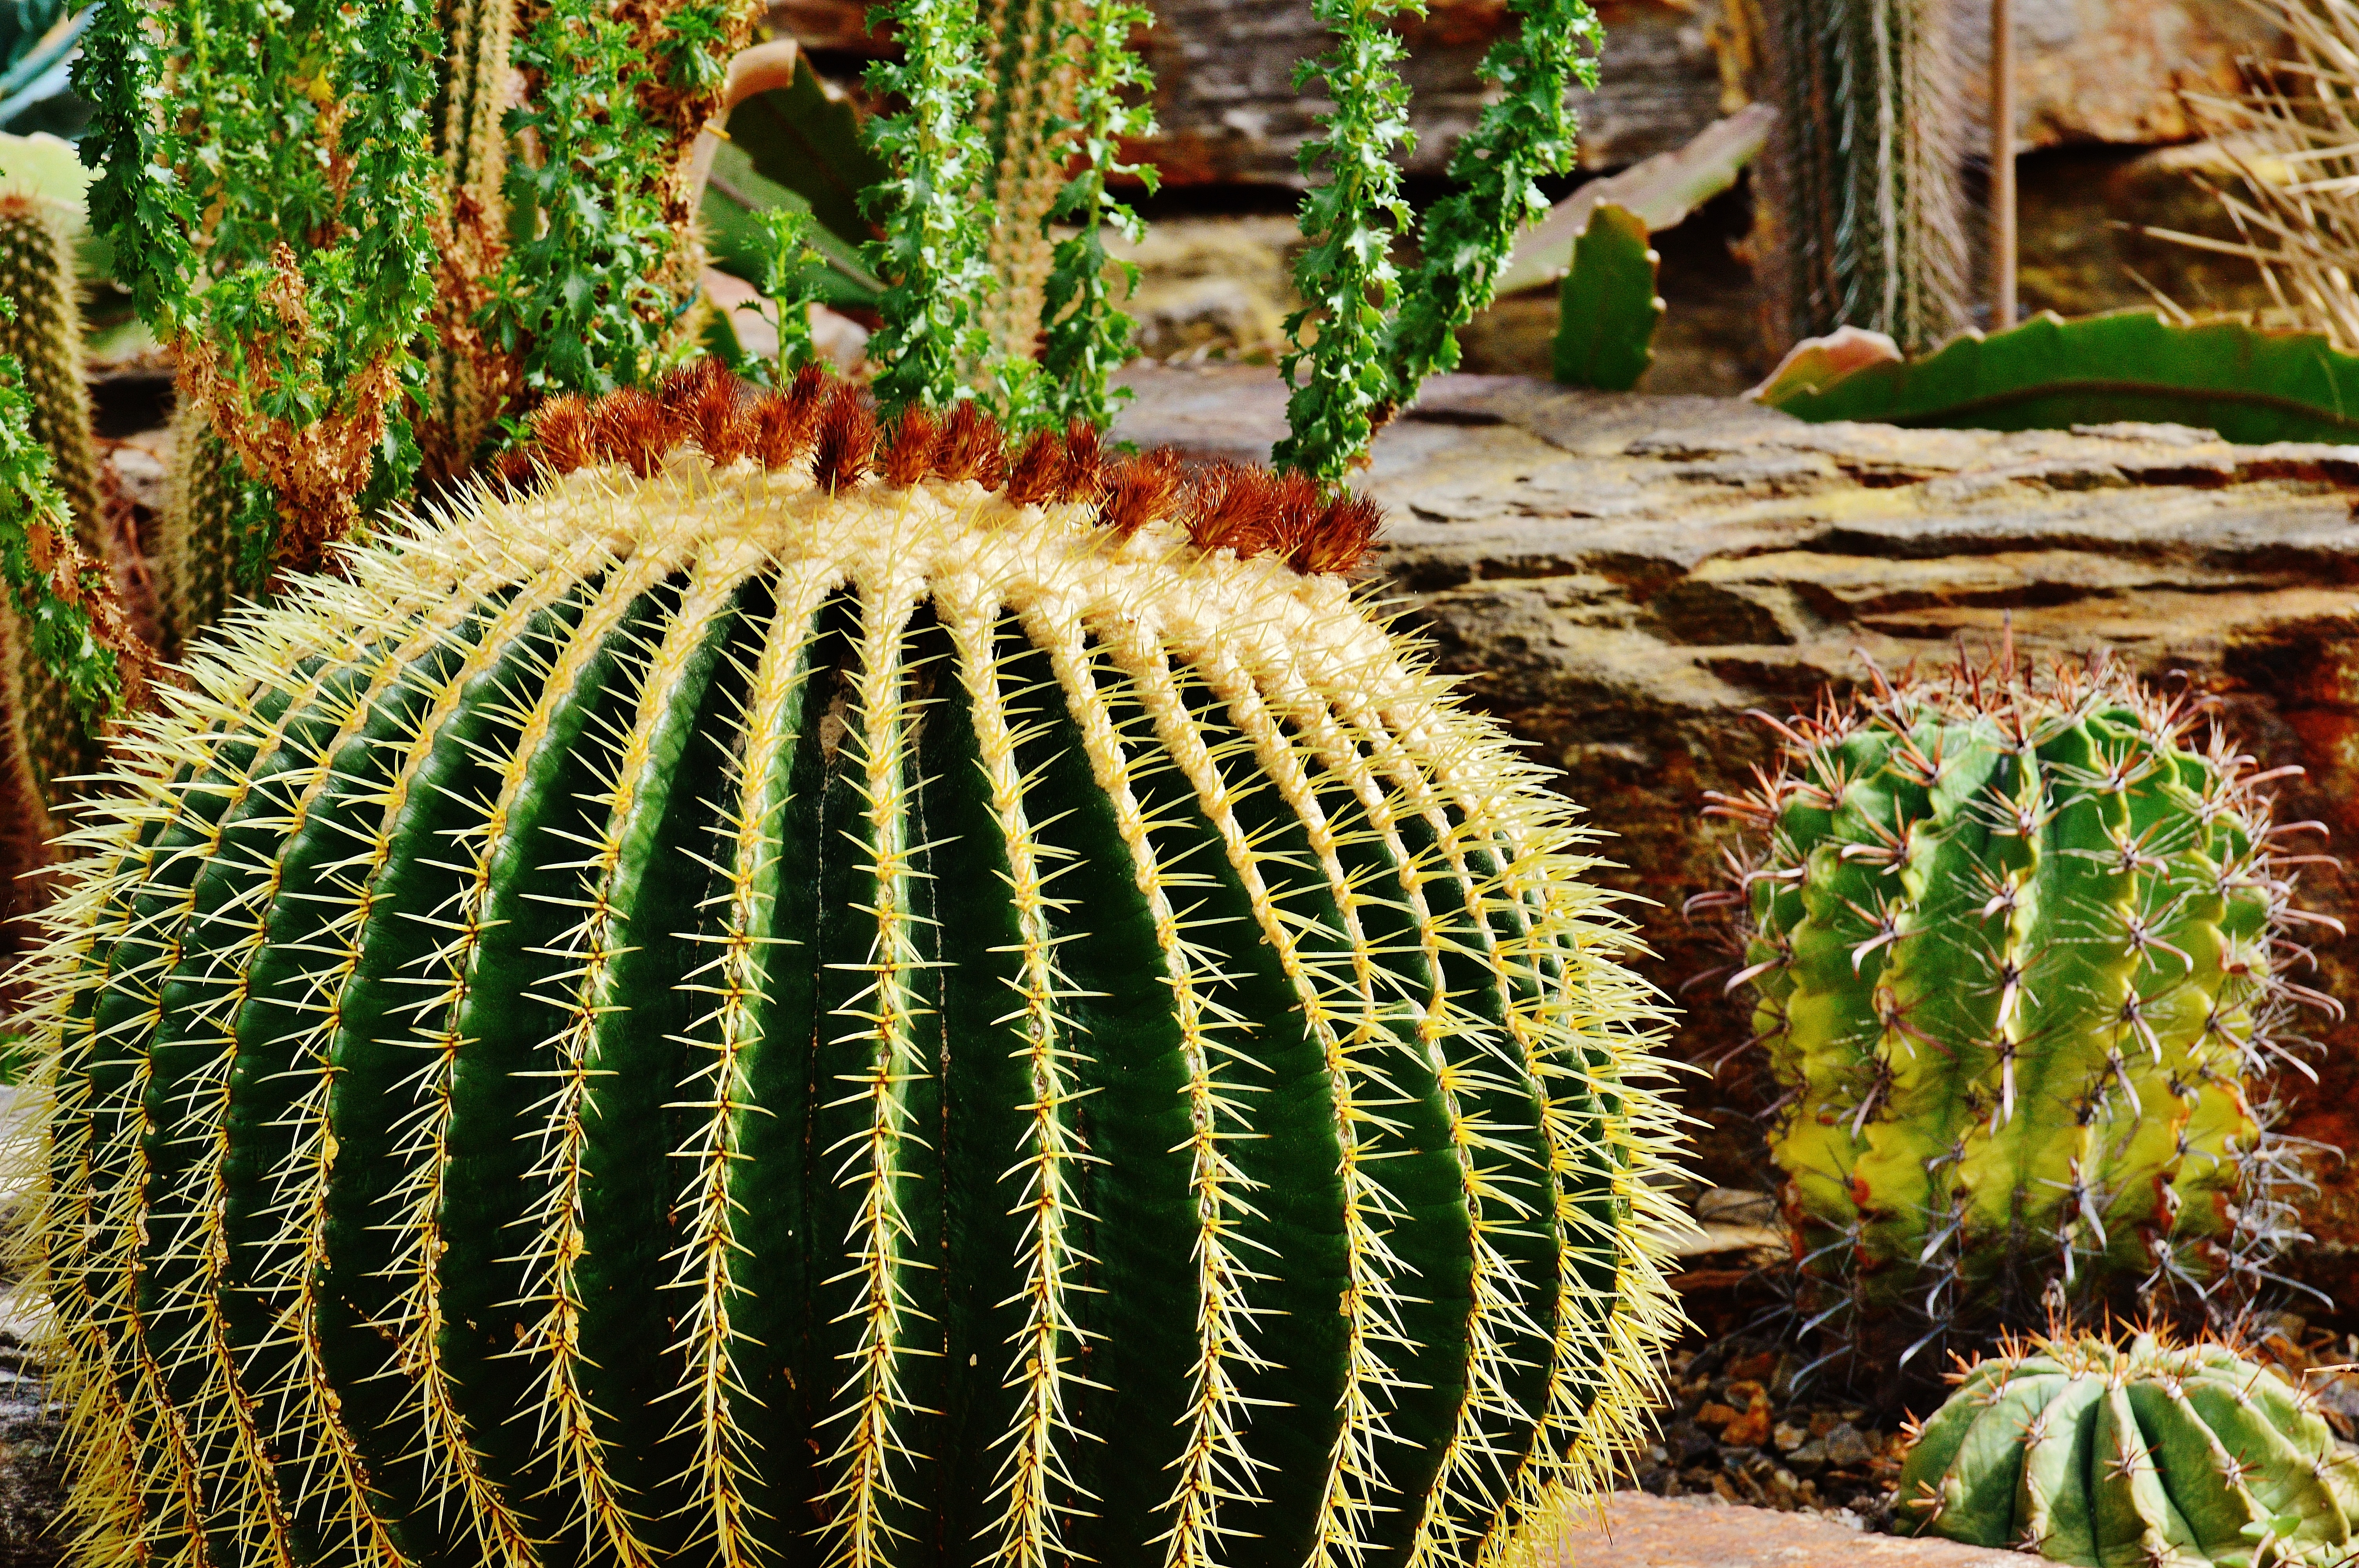
nature, cactus, plant, flower, botany, garden, flora, pointed, spur, flowering plant, land plant, hedgehog cactus